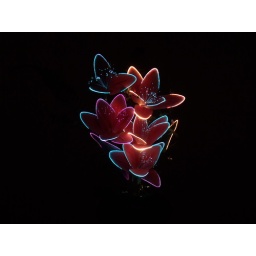
Optic fibre lamp in the form of a plant